Kenkoku University

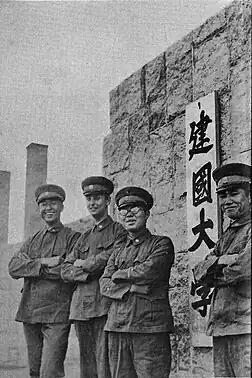
Students at the gate of Kenkoku University.

Over 1,000 applicants for 25 selections: Unprecedented competition rate in recruiting Korean students to Manchurian University. In the fall of 1937, fierce competition for entrance exams took place. Even the Sino-Japanese War that began in the summer could not quell the heat. The goal was the newly established Kenkoku University in Manchuria. This university, which was to be established in May 1938 in Hsinking (now Changchun), the capital of Manchukuo at the time, was scheduled to select a total of 150 students from six ethnic groups, including Korea, Japan, Manchuria, Taiwan, Mongolia and Russia. Applications for new students (including Japanese) recruited in Korea closed on October 20th. In Gyeongseong alone, 155 Koreans and 140 Japanese gathered.